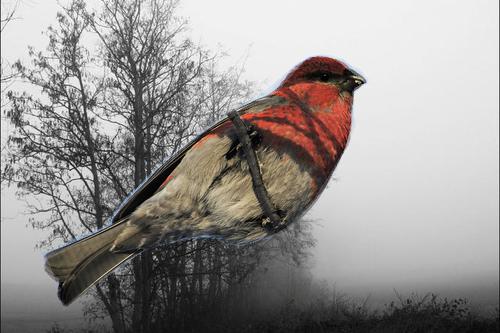
Bird species: Pine_Grosbeak
Bird type: landbird
Background: land